Hawker Hunter

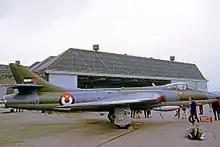
Hunter F.73 of the Royal Jordanian Air Force in 1971

Singapore was an enthusiastic operator of the Hunter, first ordering the aircraft in 1968 during a massive expansion of the city-state's armed forces; deliveries began in 1971 and were completed by 1973. At the time, considerable international controversy was generated as Britain (and, as was later revealed, the U.S.) had refused to sell Hunters to neighbouring Malaysia, sparking fears of a regional arms race and accusations of favouritism. The Republic of Singapore Air Force (RSAF) eventually received 46 refurbished Hunters to equip two squadrons.